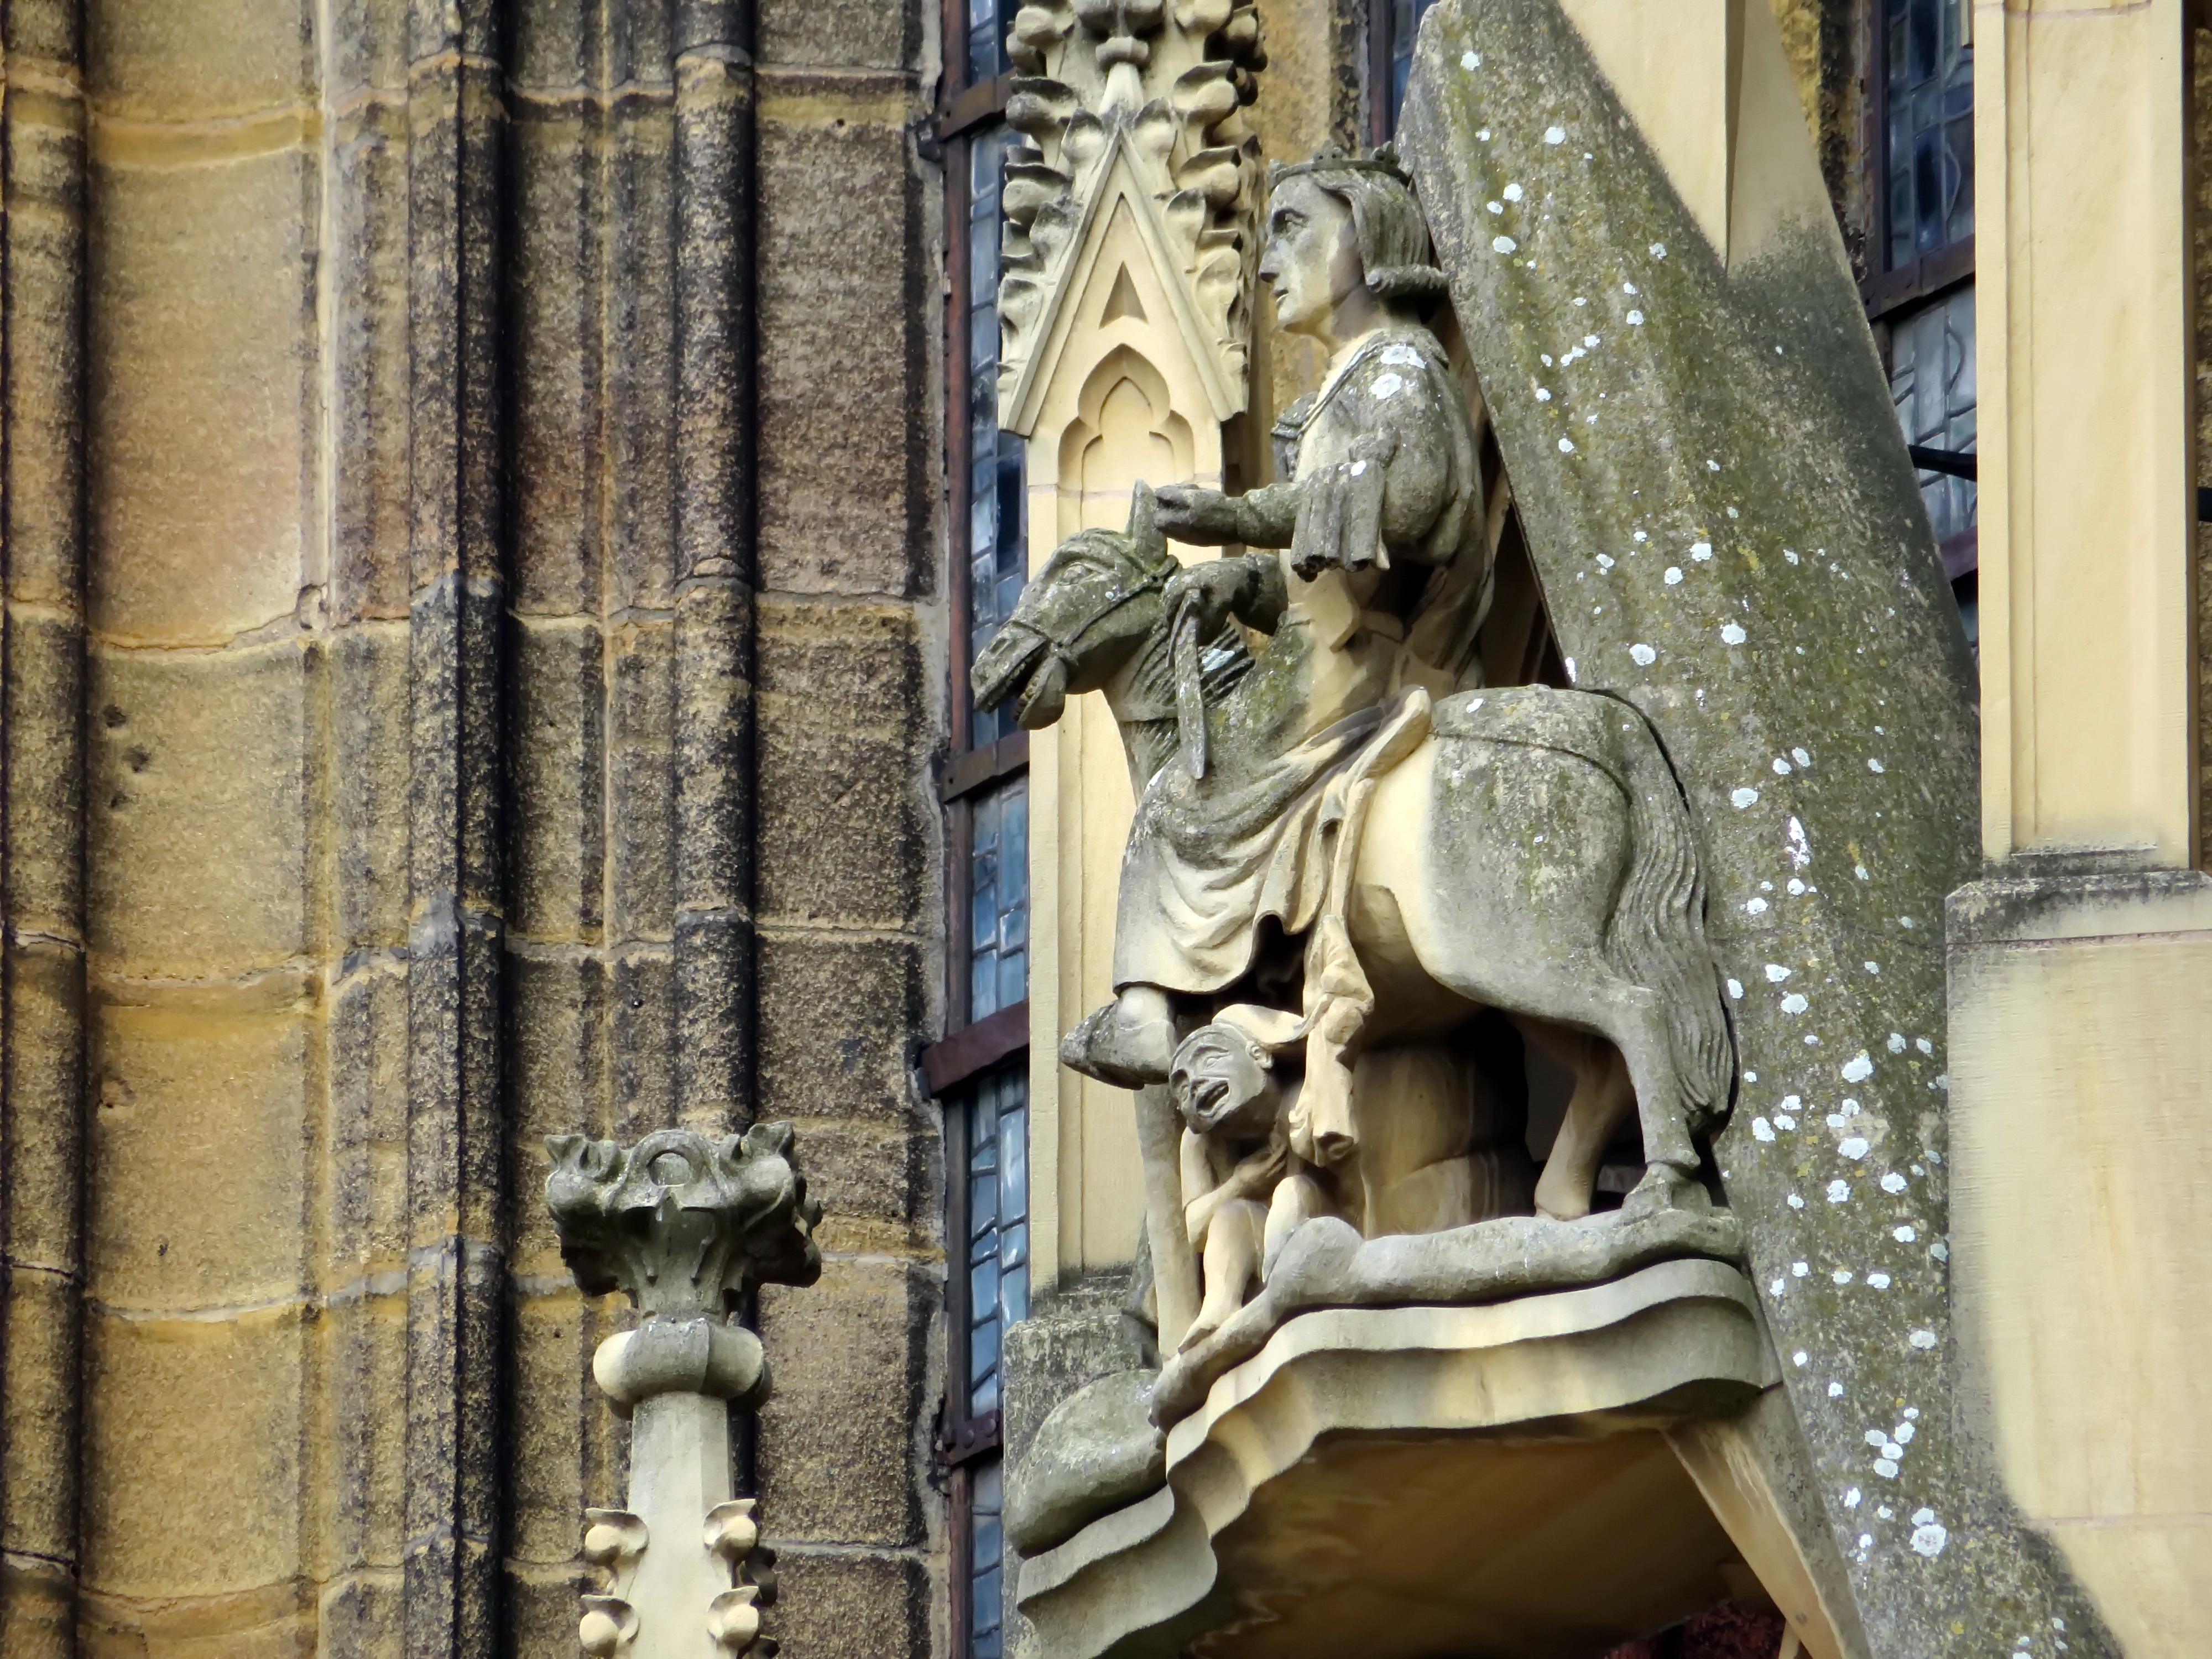
monument, france, statue, column, church, cathedral, gargoyle, sculpture, art, temple, carving, martin, saint martin, middle ages, colmar, alsace, ancient history